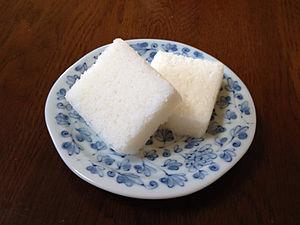
Le karukan est une pâtisserie japonaise, spécialité de la région de Kyūshū et plus particulièrement de la ville de Kagoshima. Les deux kanji qui composent son nom signifient « léger » et « pâte de haricots rouges ».